Paul Roos (rugby union)

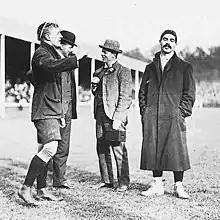
Vincent Cartwright and Paul Roos before the 1906 East Midlands game

In 1906 Roos was part of the first overseas touring South African team. The bulk of the team was made up of Western Province players, who had recently won the Currie Cup. Roos, who was the only player not to have undertaken a trial for the match as he was seen as a certainty for the team, was elected by the rest of the players to be the team captain. After being given the captaincy, Roos addressed the team by stating, "I would like to make absolutely clear at the outset we are not English-speaking or Afrikaans-speaking, but a band of happy South African"; as the tour took place just several years after the end of the Second Boer War, where once teammates had fought on different sides of the conflict.